Pilbara freshwater ecoregion

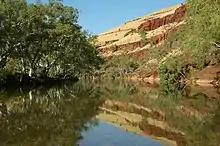
Billabong in Millstream Chichester National Park, in the Fortescue River watershed

The Pilbara freshwater ecoregion is a freshwater ecoregion in Australia. It includes several river basins in semi-arid northwestern Western Australia.